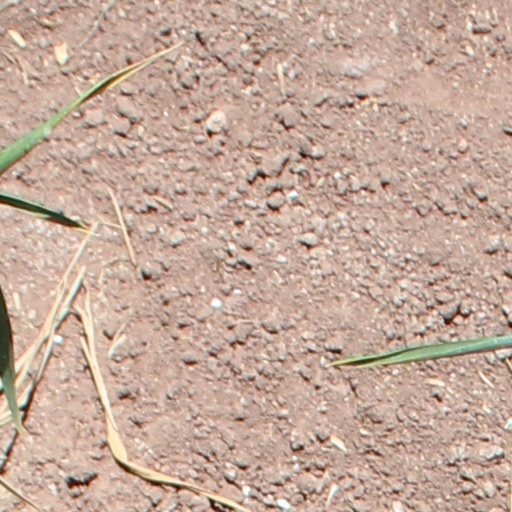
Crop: wheat